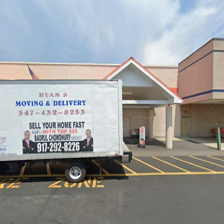
Label: streetView